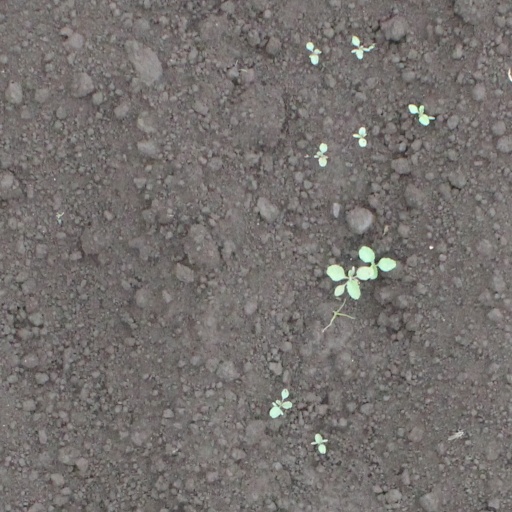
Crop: soybean